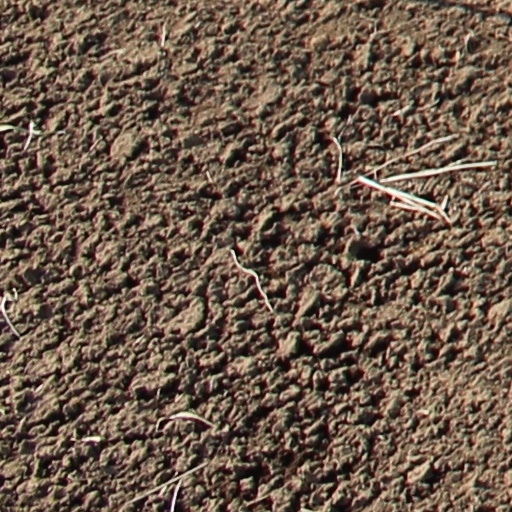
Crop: wheat